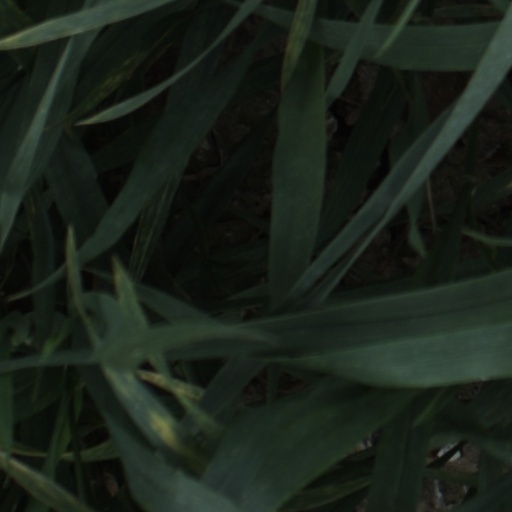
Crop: wheat